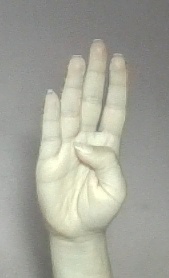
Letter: kaaf